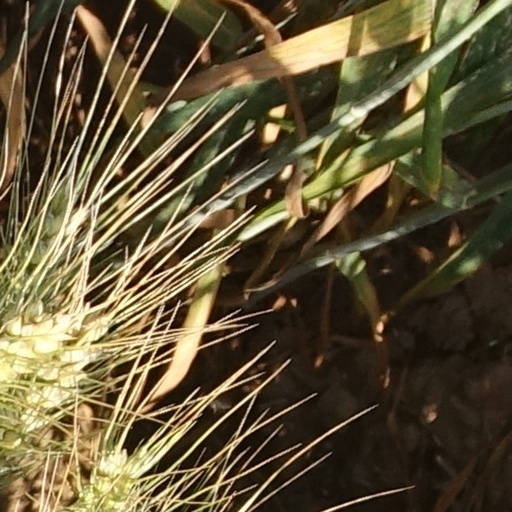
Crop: wheat